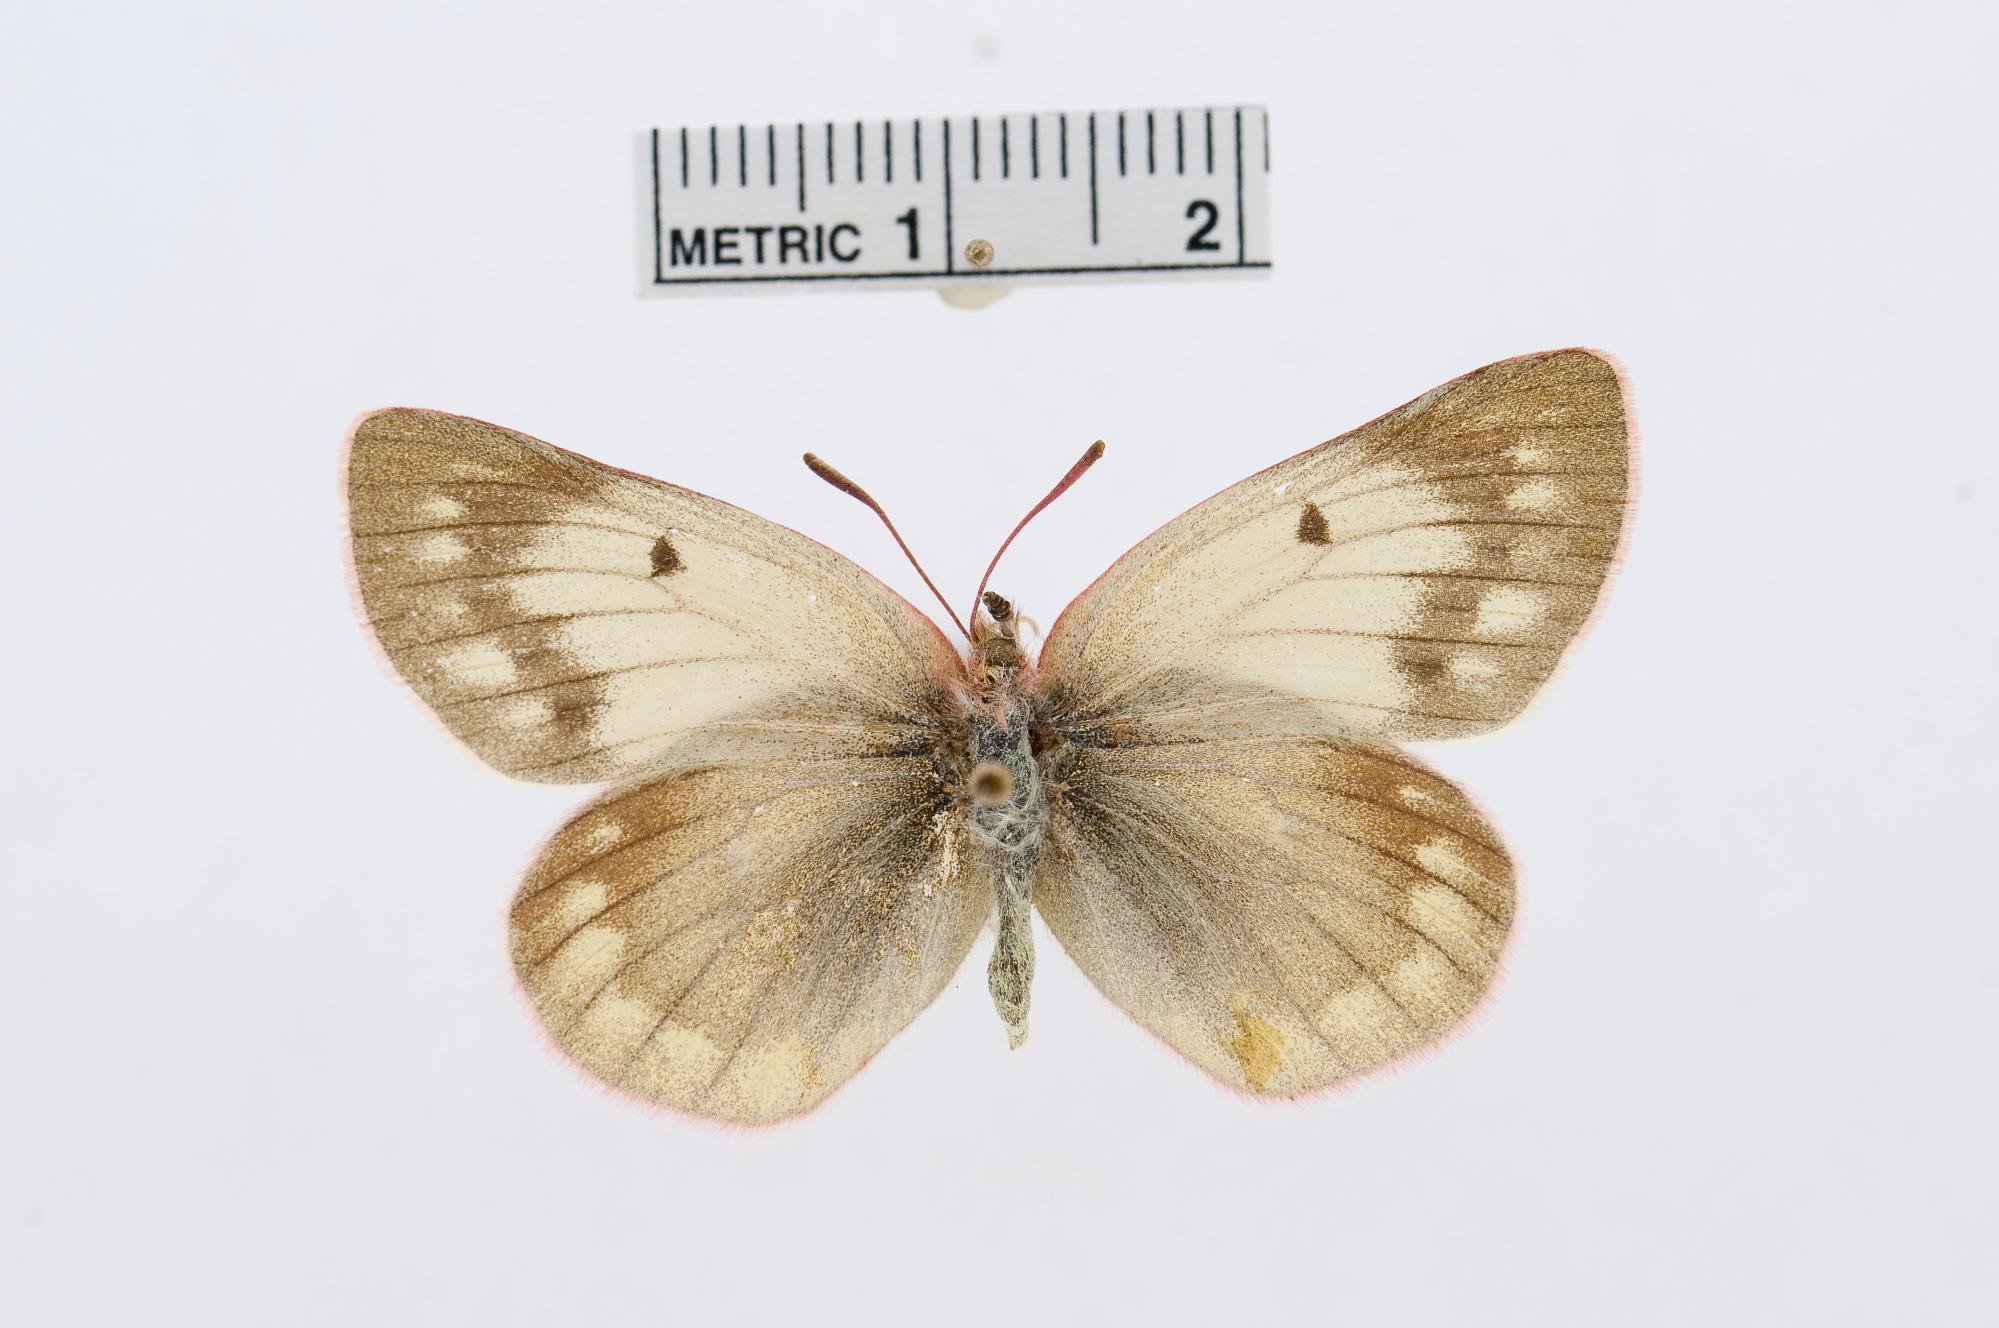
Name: Colias ladakensis
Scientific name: Colias ladakensis
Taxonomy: Animalia, Arthropoda, Hexapoda, Insecta, Lepidoptera, Pieridae, Coliadinae